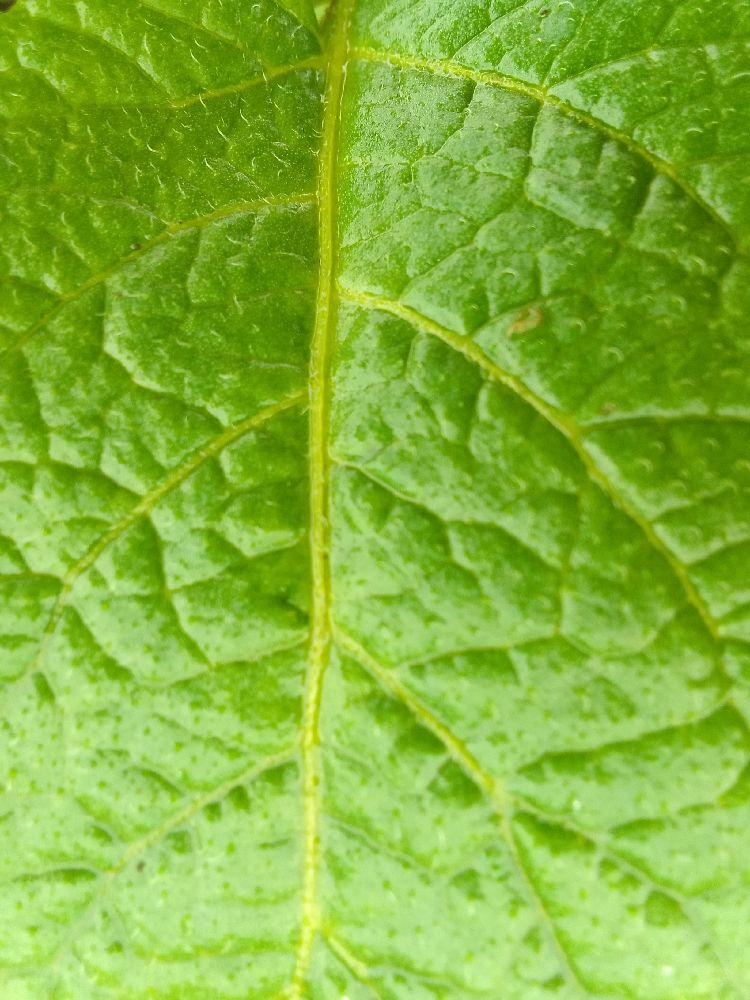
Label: Healthy